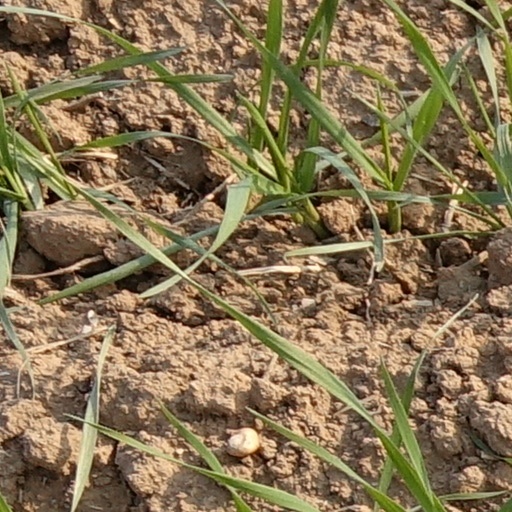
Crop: wheat